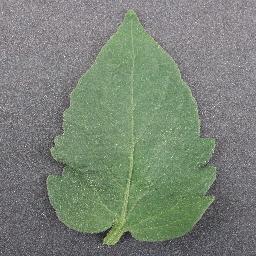
Label: Tomato___healthy